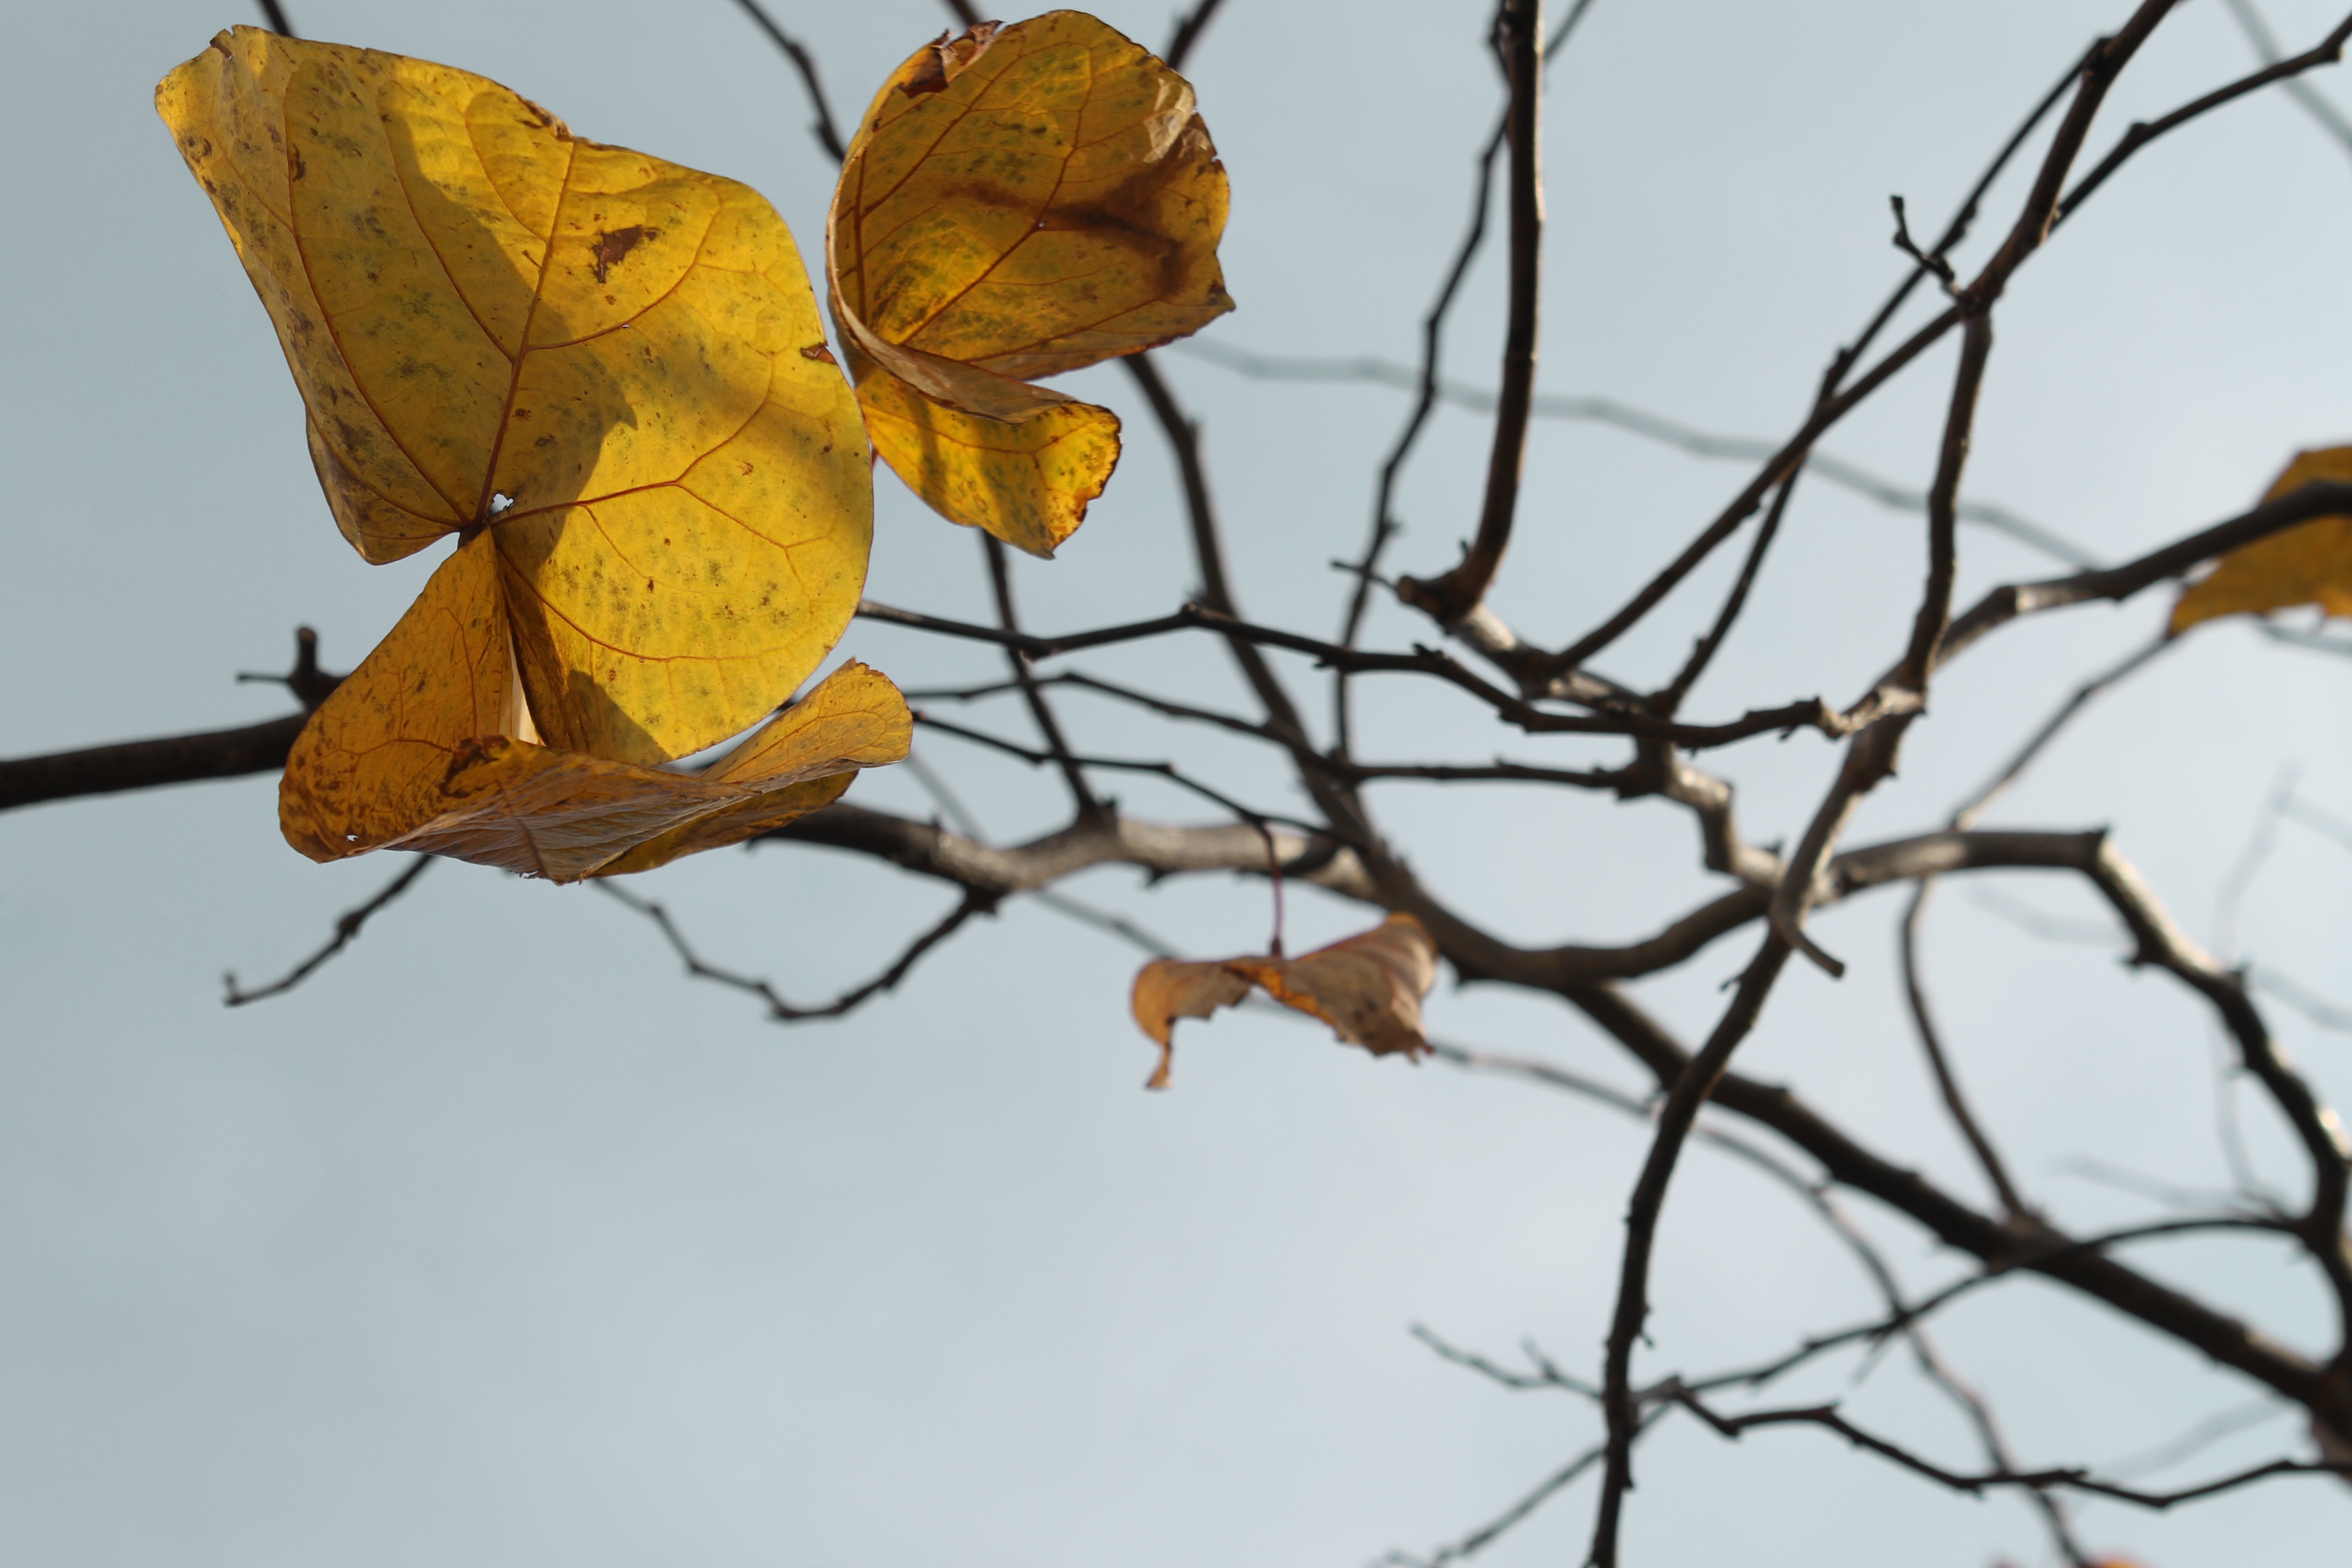
tree, branch, plant, leaf, flower, autumn, flora, season, twig, plant stem, woody plant